Minnesota State Public School for Dependent and Neglected Children

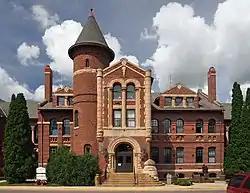
The Administration Building of the Minnesota State Public School for Dependent and Neglected Children, viewed from the east

The Minnesota State Public School for Dependent and Neglected Children was a residential and educational facility for wards of the state from 1886 to 1945, located in Owatonna, Minnesota, United States. The State School was created by an act of the Minnesota legislature in 1885 as an effort to provide safe, transitional housing for the state's orphaned, abandoned, and abused children. The goal was to remove at-risk children from harmful situations and place them in the State School, where they would reside in a home-like setting, receive an education, and eventually be placed with suitable farm families. Over 60 years of operation, the State School was home to a total of 10,635 children.